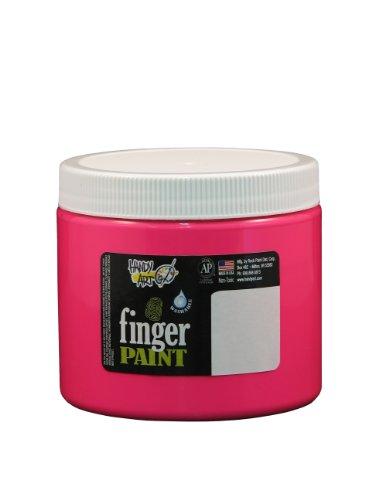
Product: Handy Art Washable Finger Paint 16 ounce, Fluorescent Hot Pink
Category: Toys & Games | Arts & Crafts | Drawing & Painting Supplies | Paints | Finger Paint
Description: Vibrant and fast drying colors have a smooth and creamy texture.
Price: $10.83